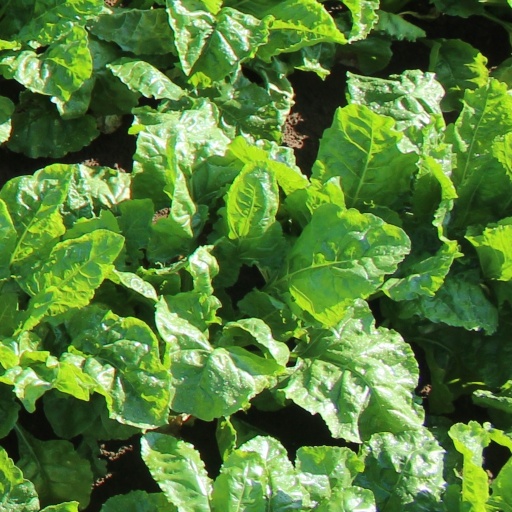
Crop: sugar beet